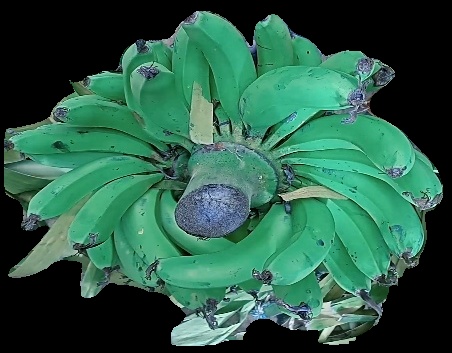
Variety: pachbale
Grade: grade3